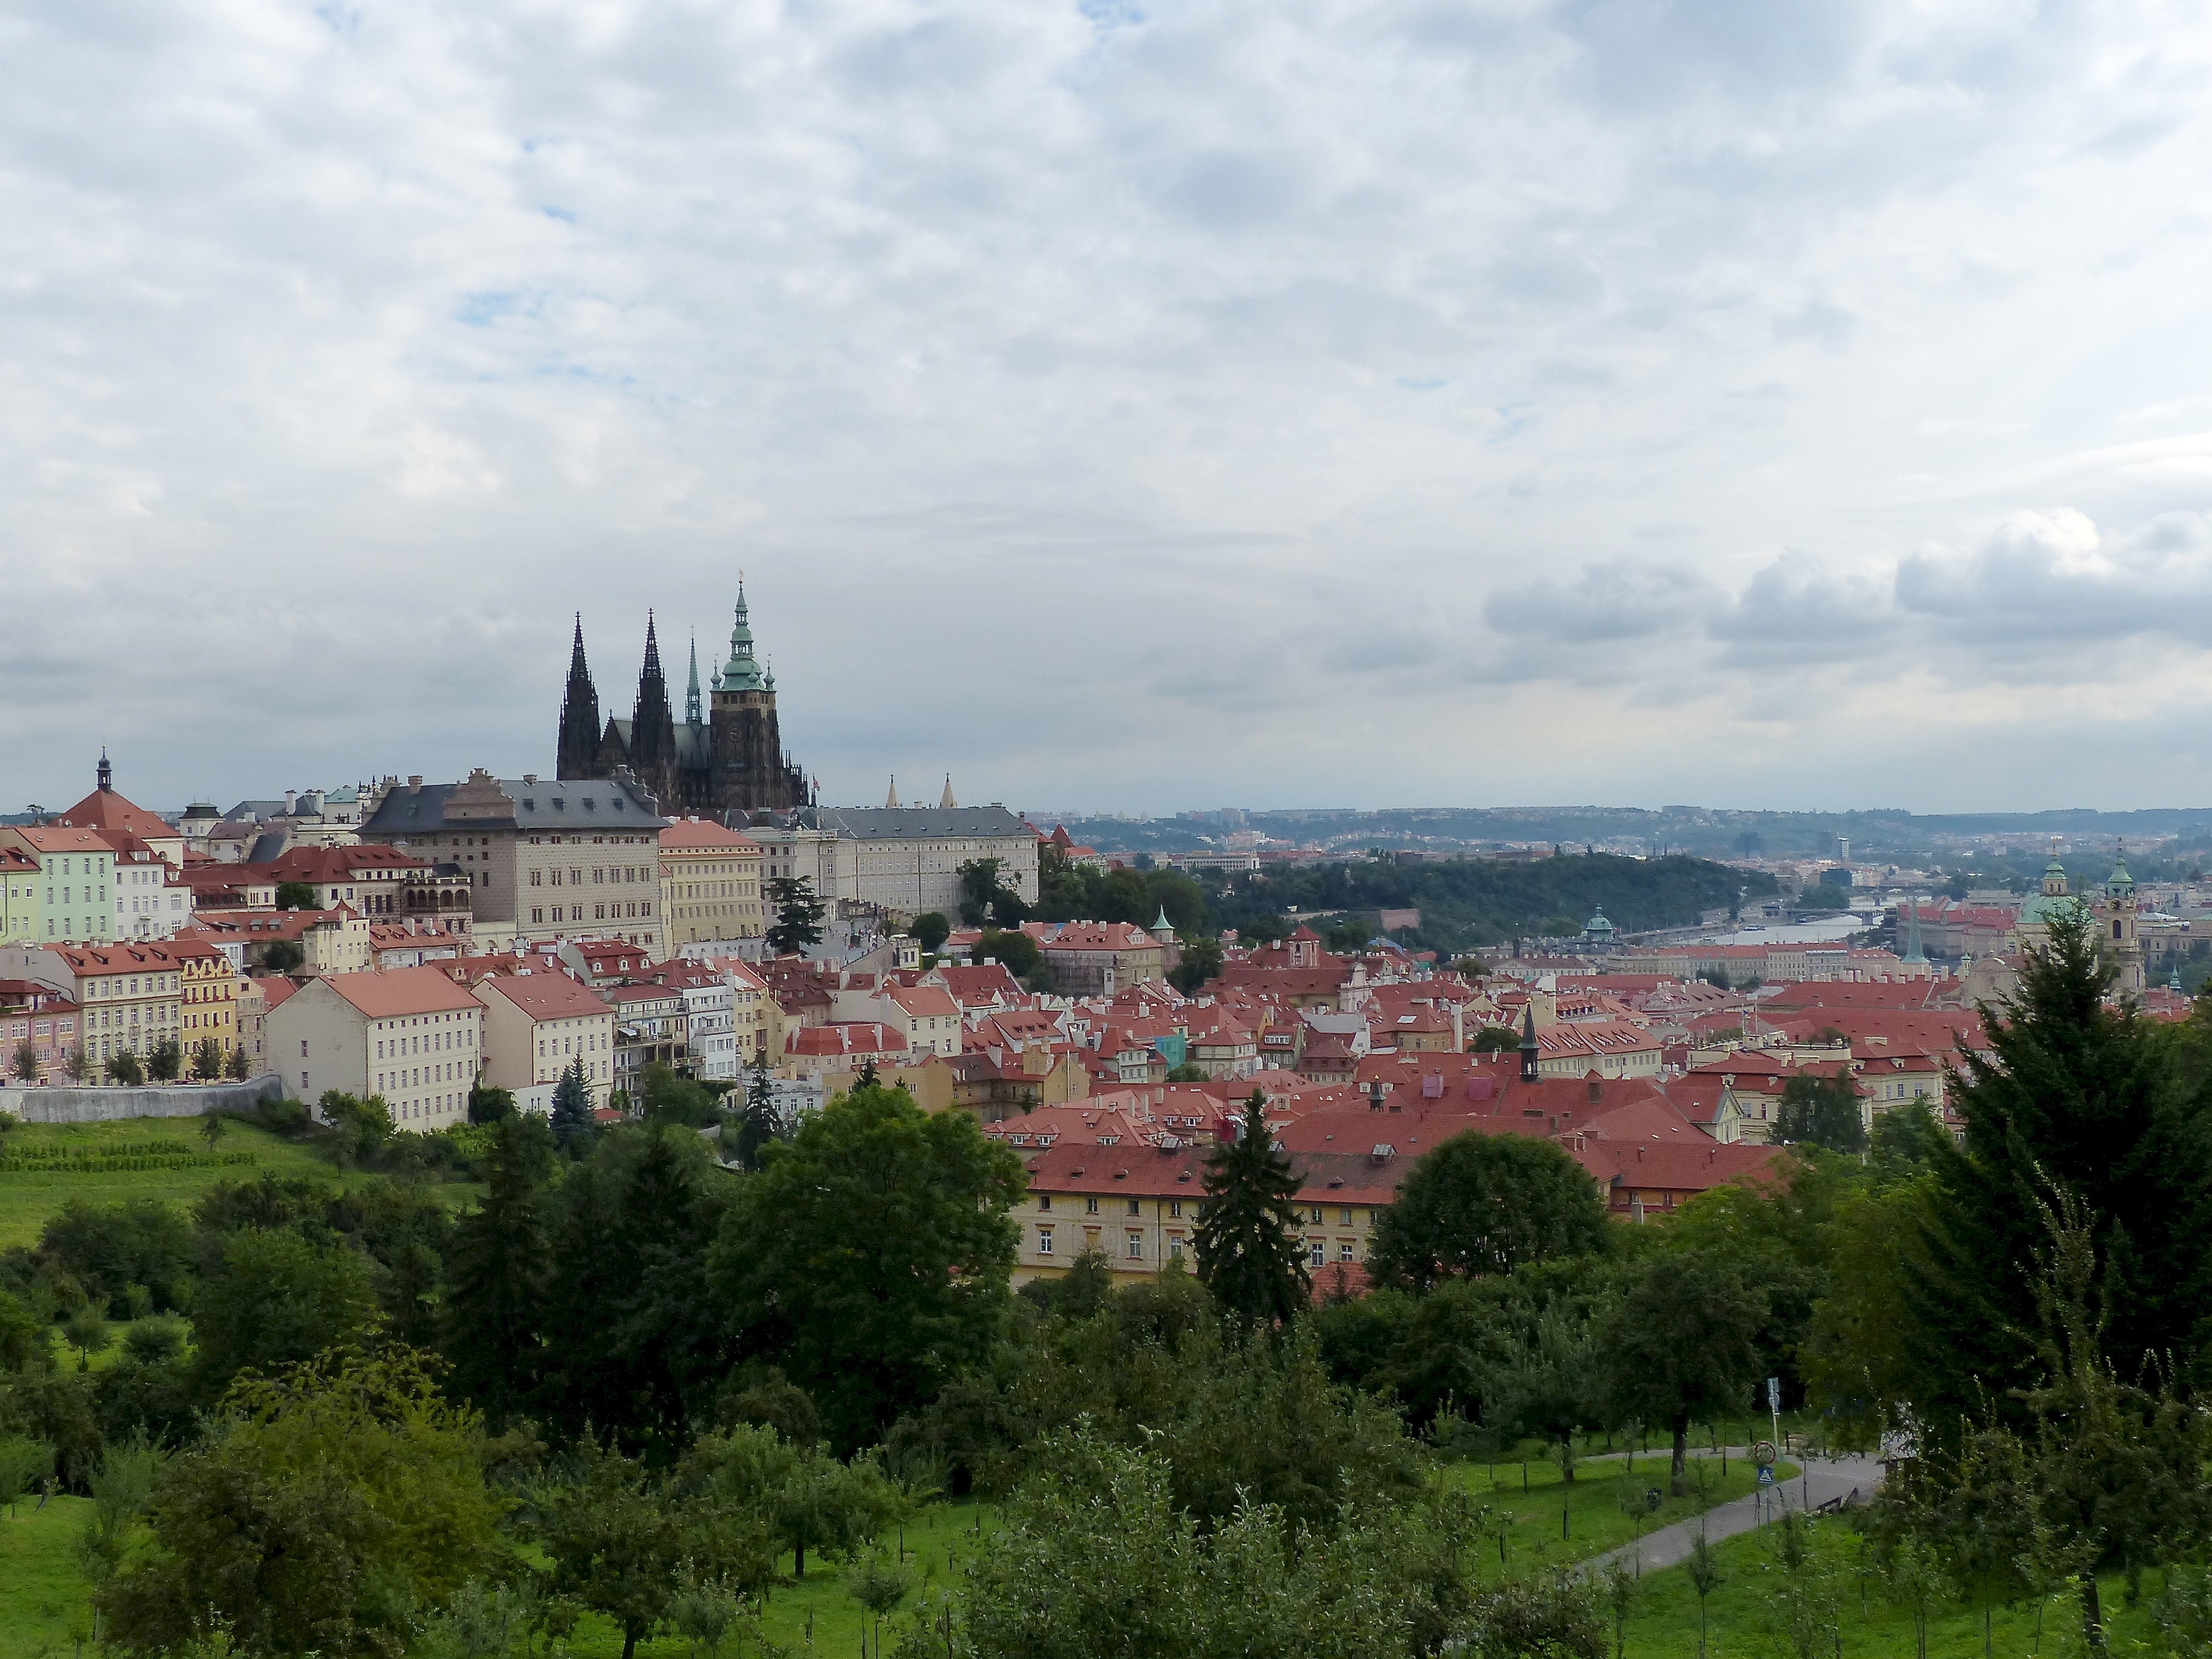
skyline, hill, town, chateau, city, river, cityscape, panorama, travel, europe, castle, landmark, prague, tourism, republic, hrad, czech, cesko, praha, petrin, human settlement